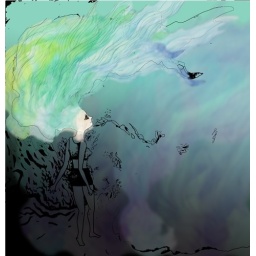
flying over water